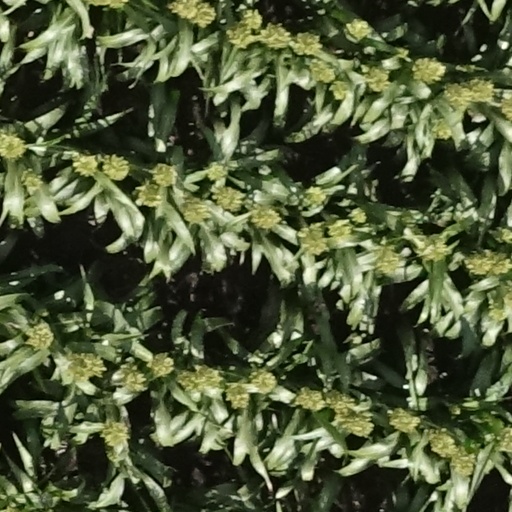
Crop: sorghum